Penelope Hartland-Thunberg

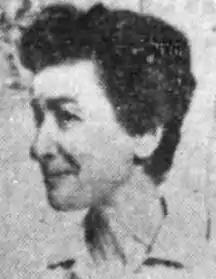
Penelope Hartland-Thunberg, from a 1965 newspaper

Penelope Hartland-Thunberg (June 17, 1918 – October 16, 2004) was an American economist and government official. She was a United States Tariff Commission member from 1965 to 1969. She received the Federal Woman's Award in 1965.